Jake Hanson (American football)

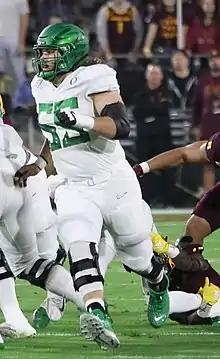
Hanson with the Oregon Ducks in 2019

Jake Scott Hanson (born April 29, 1997) is an American professional football guard. He played college football for the Oregon Ducks.